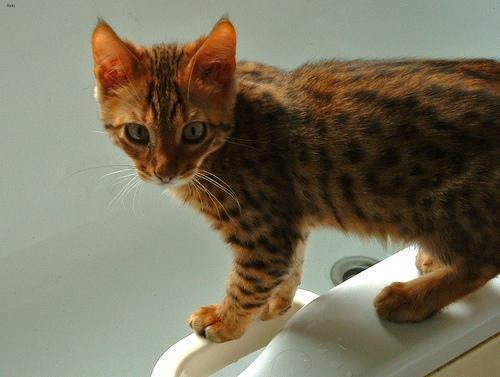
Bengal